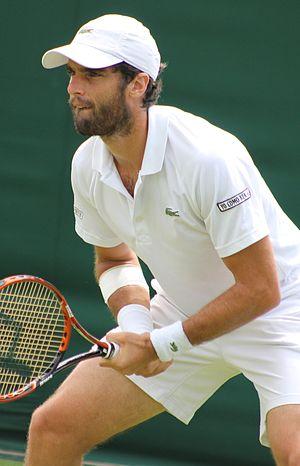
Pablo Andújar Alba, né le 23 janvier 1986 à Cuenca, est un joueur de tennis espagnol, professionnel depuis 2005. Spécialiste de la terre battue, il a signé ses principaux succès sur cette surface.